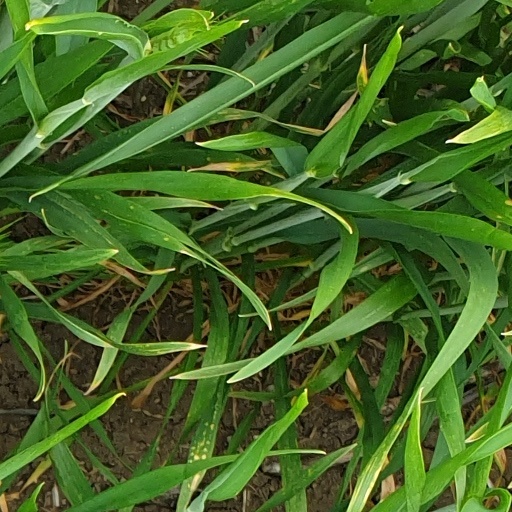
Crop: wheat